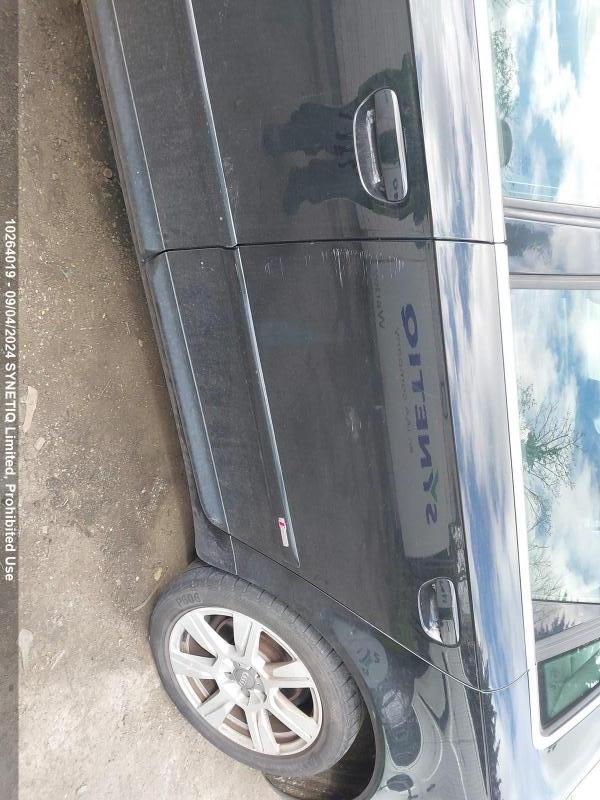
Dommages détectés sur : porte arrière gauche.
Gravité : mineur